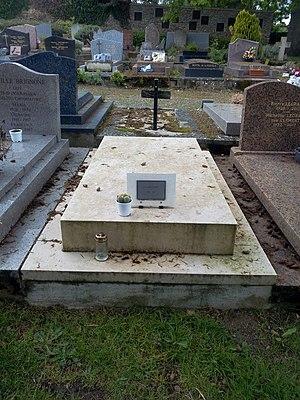
Simple pierre blanche
Jean Rochefort est un acteur français, né le 29 avril 1930 à Paris où il est mort le 9 octobre 2017.